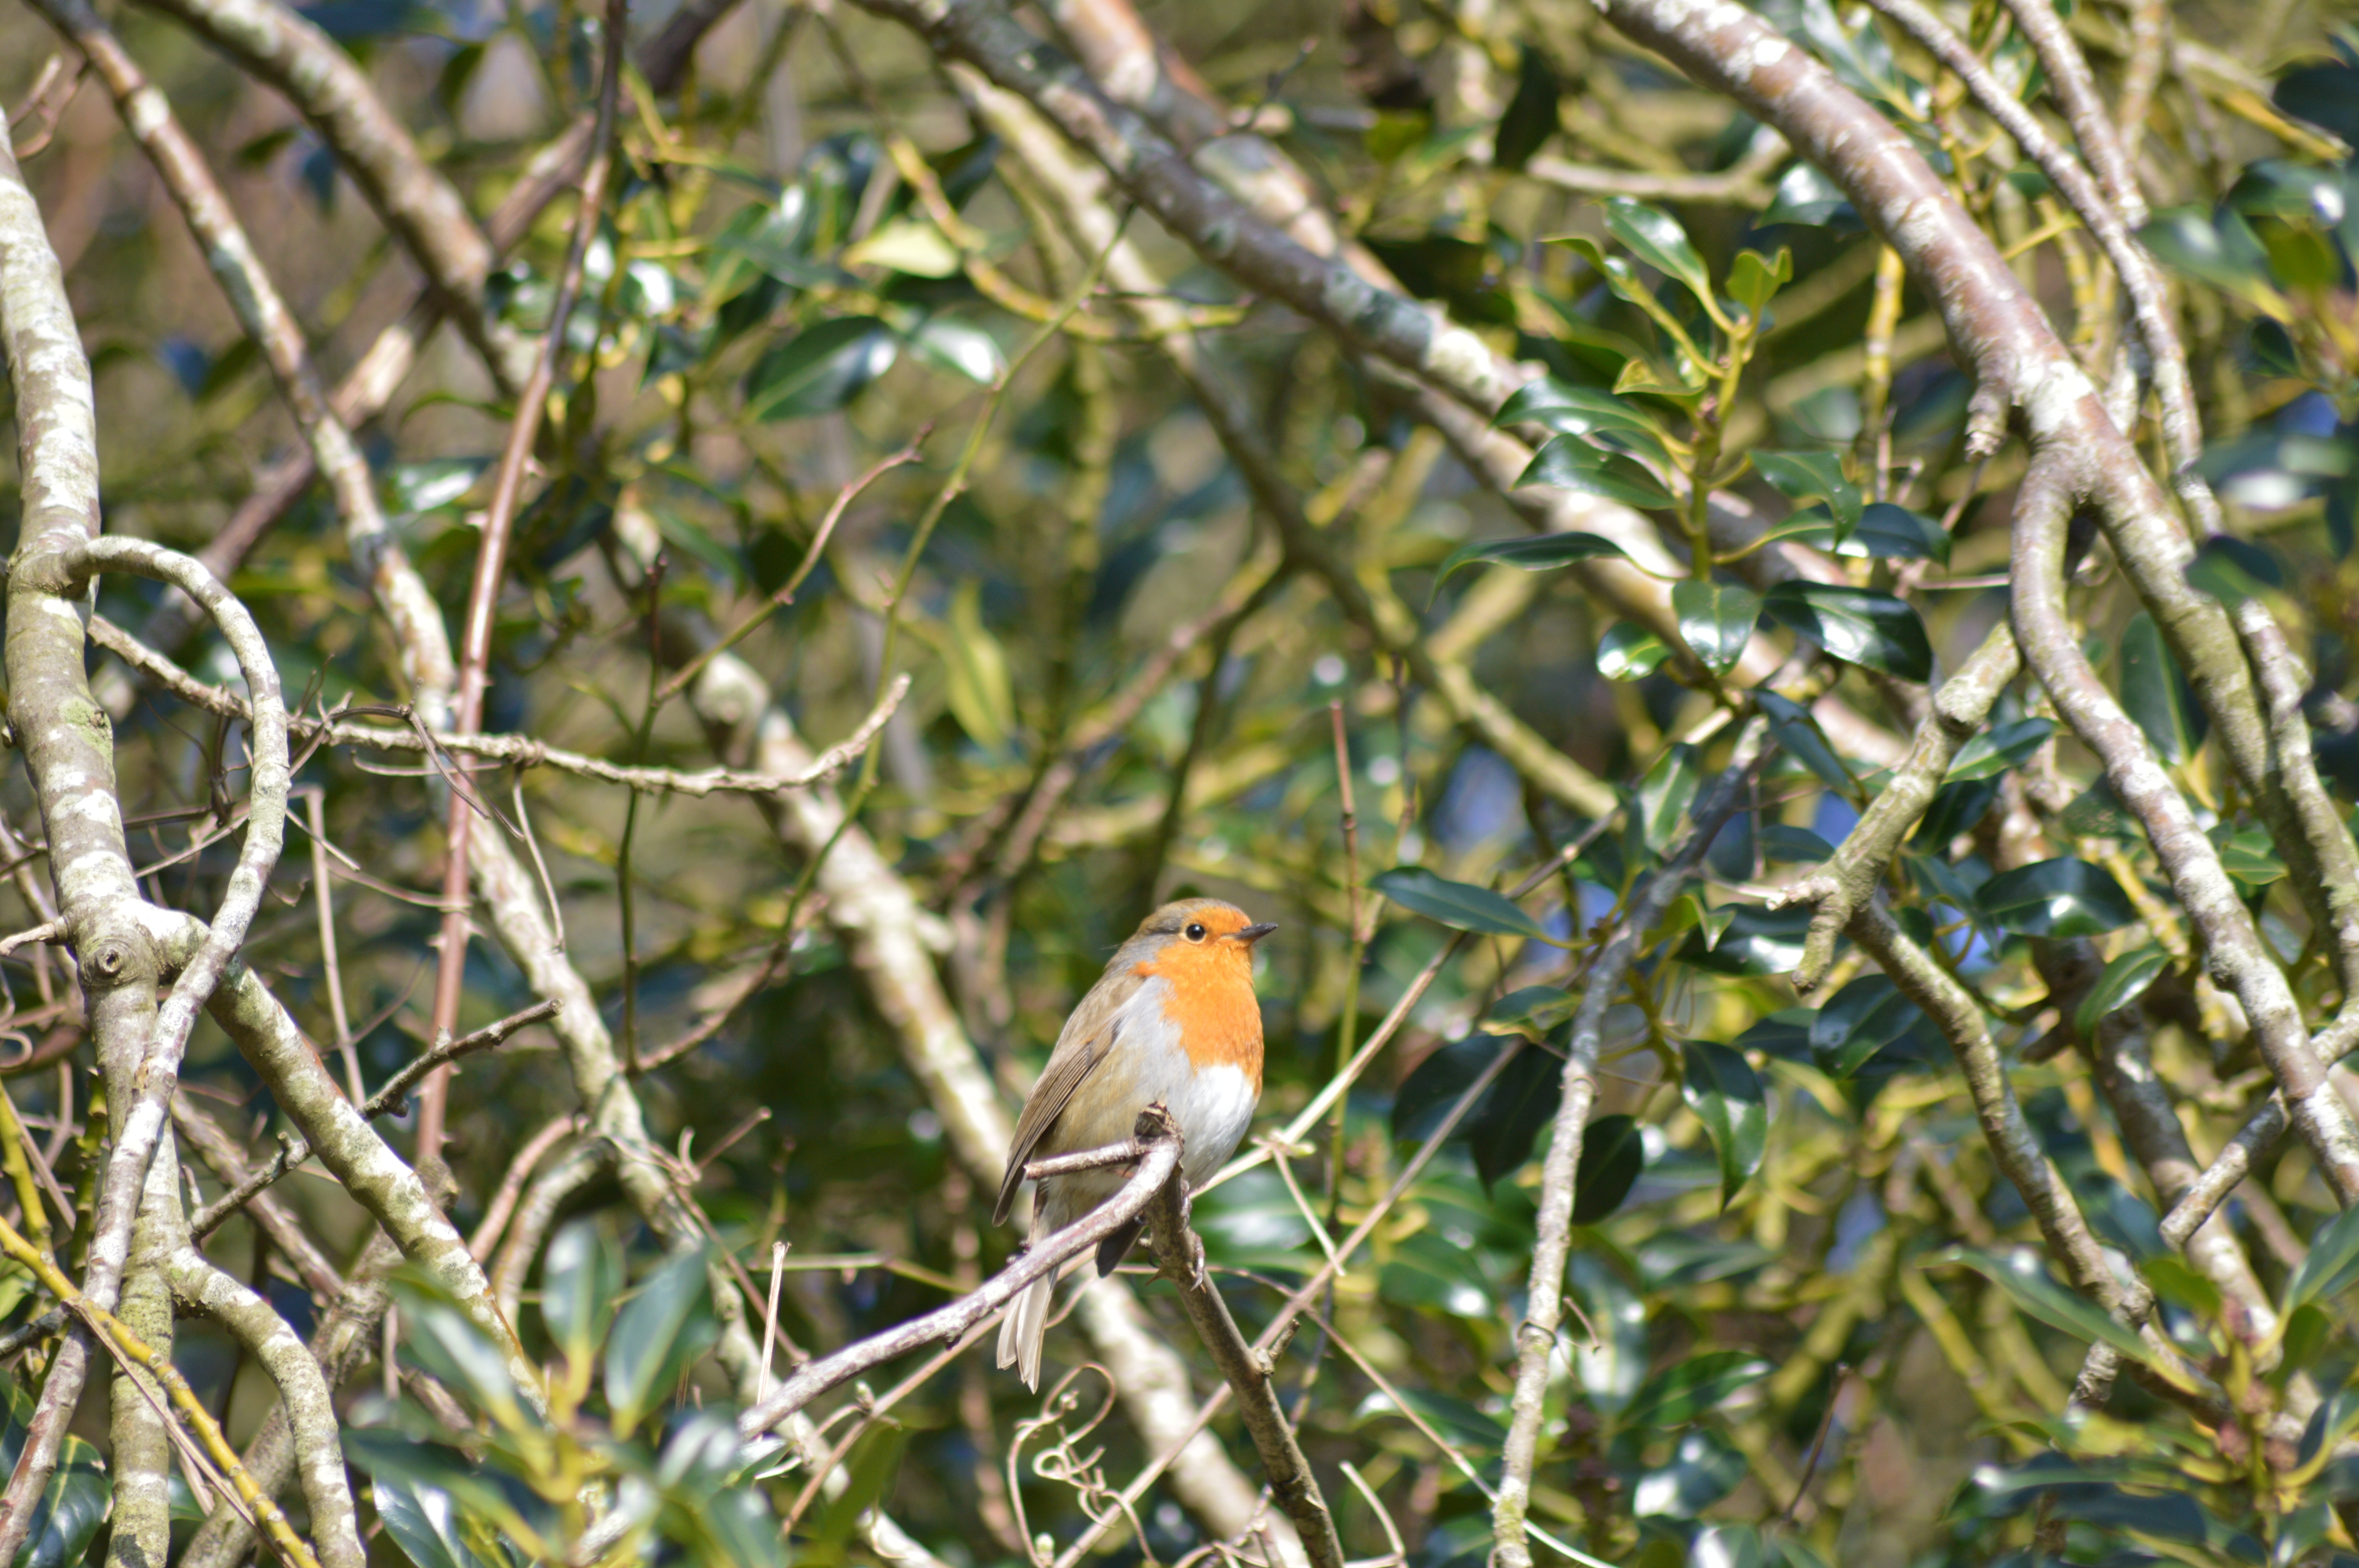
branch, bird, flower, wildlife, robin, fauna, twig, songbird, vertebrate, finch, perched, tree branches, redbreast, old world flycatcher, perching bird, european robin